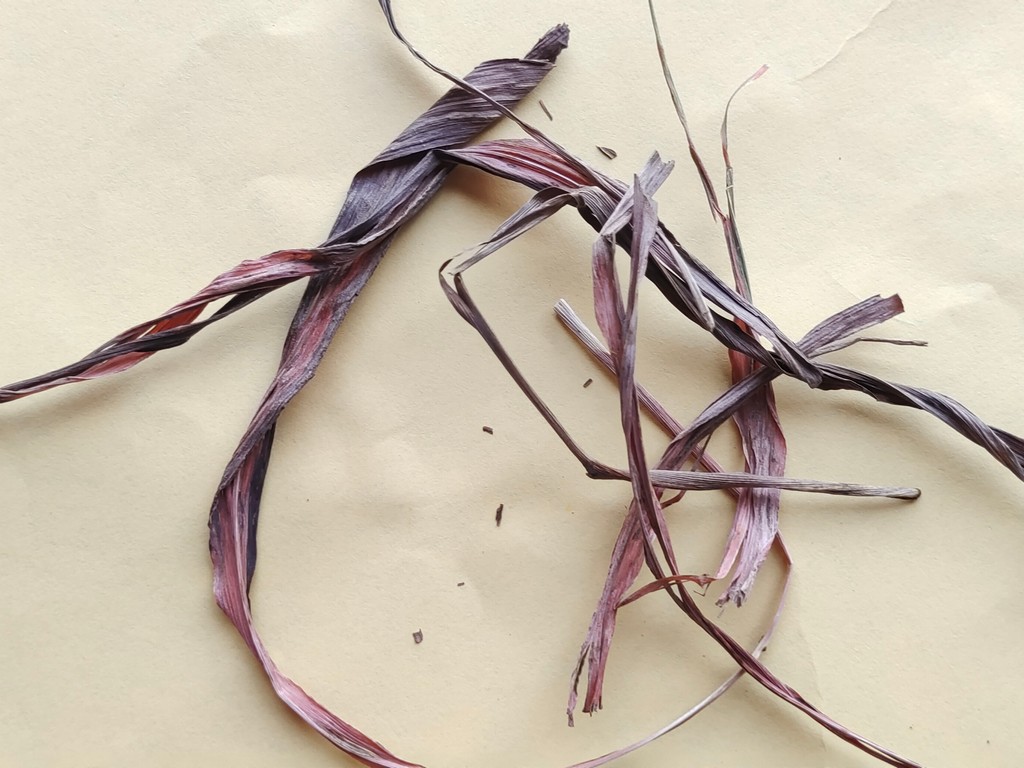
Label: Dried